Airdrieonians F.C.

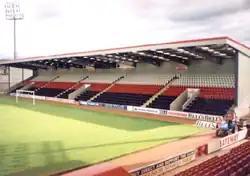
Excelsior Stadium, home of Airdrieonians

Airdrie play their home fixtures at Excelsior Stadium, also unofficially known as New Broomfield. For sponsorship reasons the venue was originally known as The Shyberry Excelsior Stadium (after Shyberry Design Ltd. who had sponsored the construction), from 2018 to 2022 as The Penny Cars Stadium and from 2024 onwards as The Albert Bartlett Stadium.